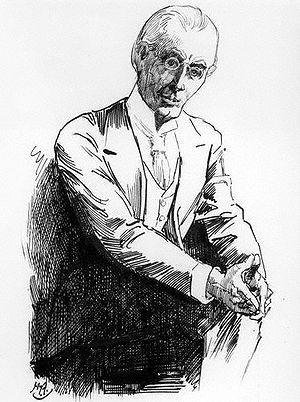
William John Locke, né en Guyane britannique le 20 mars 1863 et mort le 15 mai 1930, est un romancier, scénariste et dramaturge anglais.